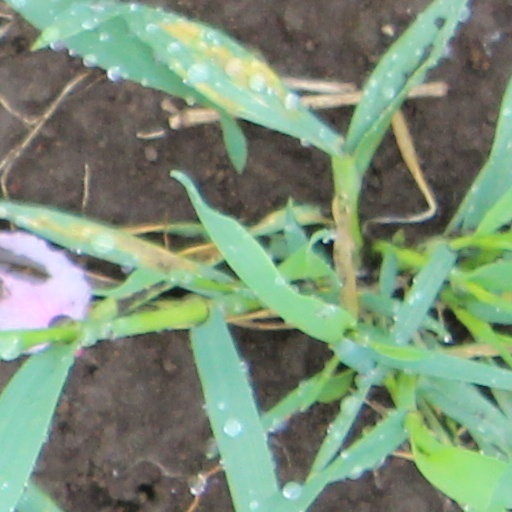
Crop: wheat